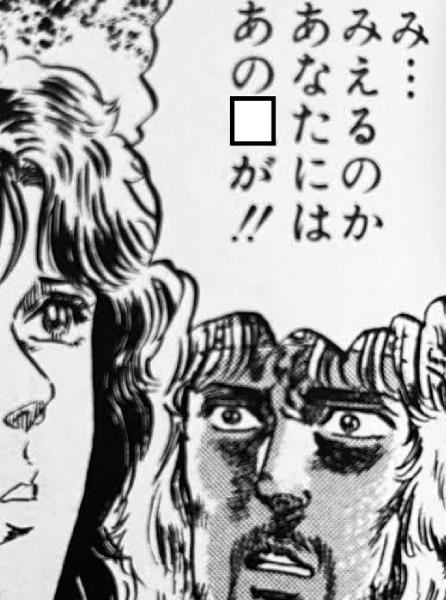
回答: 1番下のc